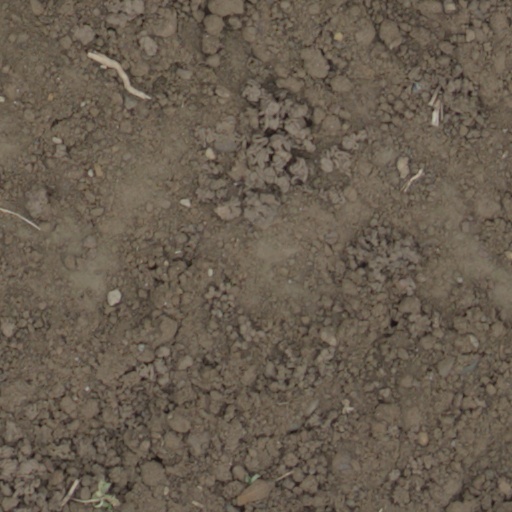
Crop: wheat